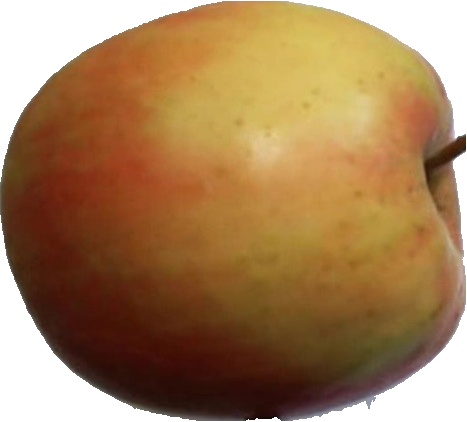
Label: apple_pink_lady_1